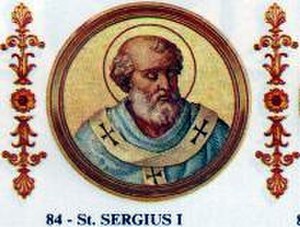
Pave Sergius 1.
Sergius 1. var pave fra 15. december 687 til sin død i 701. Han blev valgt på et tidspunkt, hvor to rivaler ærkediakon Paschalis og ærkepræst Teodor og deres støtter var låst fast i en strid om, hvem af de to, der skulle være pave.